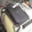
Label: telephone